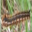
Label: caterpillar